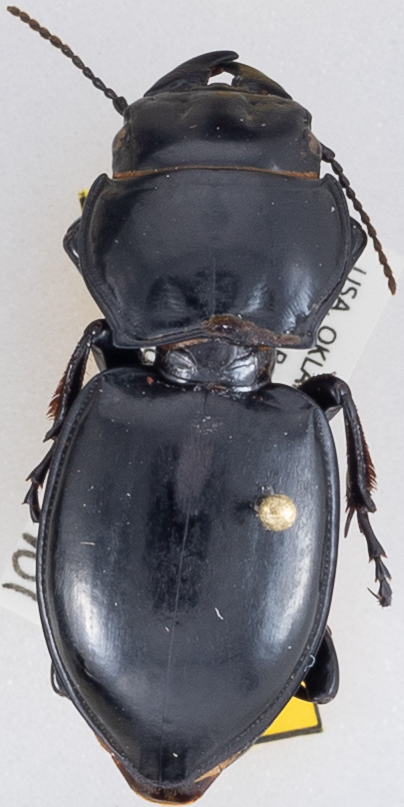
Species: Pasimachus californicus
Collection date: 2015-09-01
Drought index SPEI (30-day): -0.088
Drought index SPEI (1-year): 0.9
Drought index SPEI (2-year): -0.62